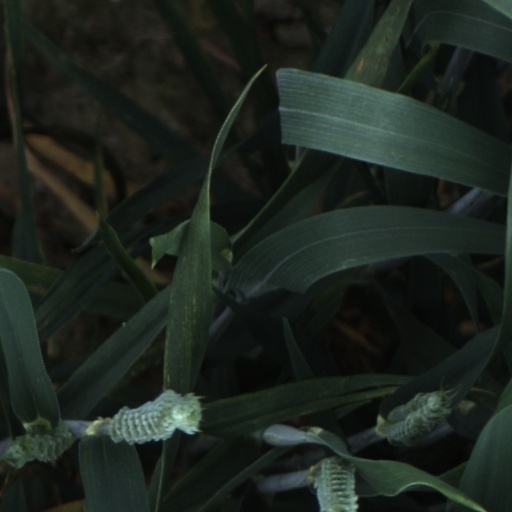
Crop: wheat